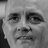
Emotion: happy